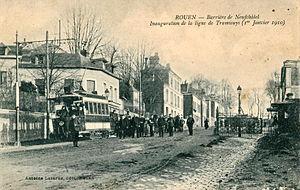
Carte postale ancienne éditée par Antoine Lazarus à Rouen
L'ancien tramway de Rouen fut construit après la guerre de 1870-1871 et mis en service en 1877. À cette époque de croissance industrielle et démographique, les anciens modes hippomobiles de transport, fiacres et omnibus, mis en place depuis la fin du XVIIIᵉ siècle et progressivement renforcés, ne suffisaient plus à assurer les dessertes urbaines.